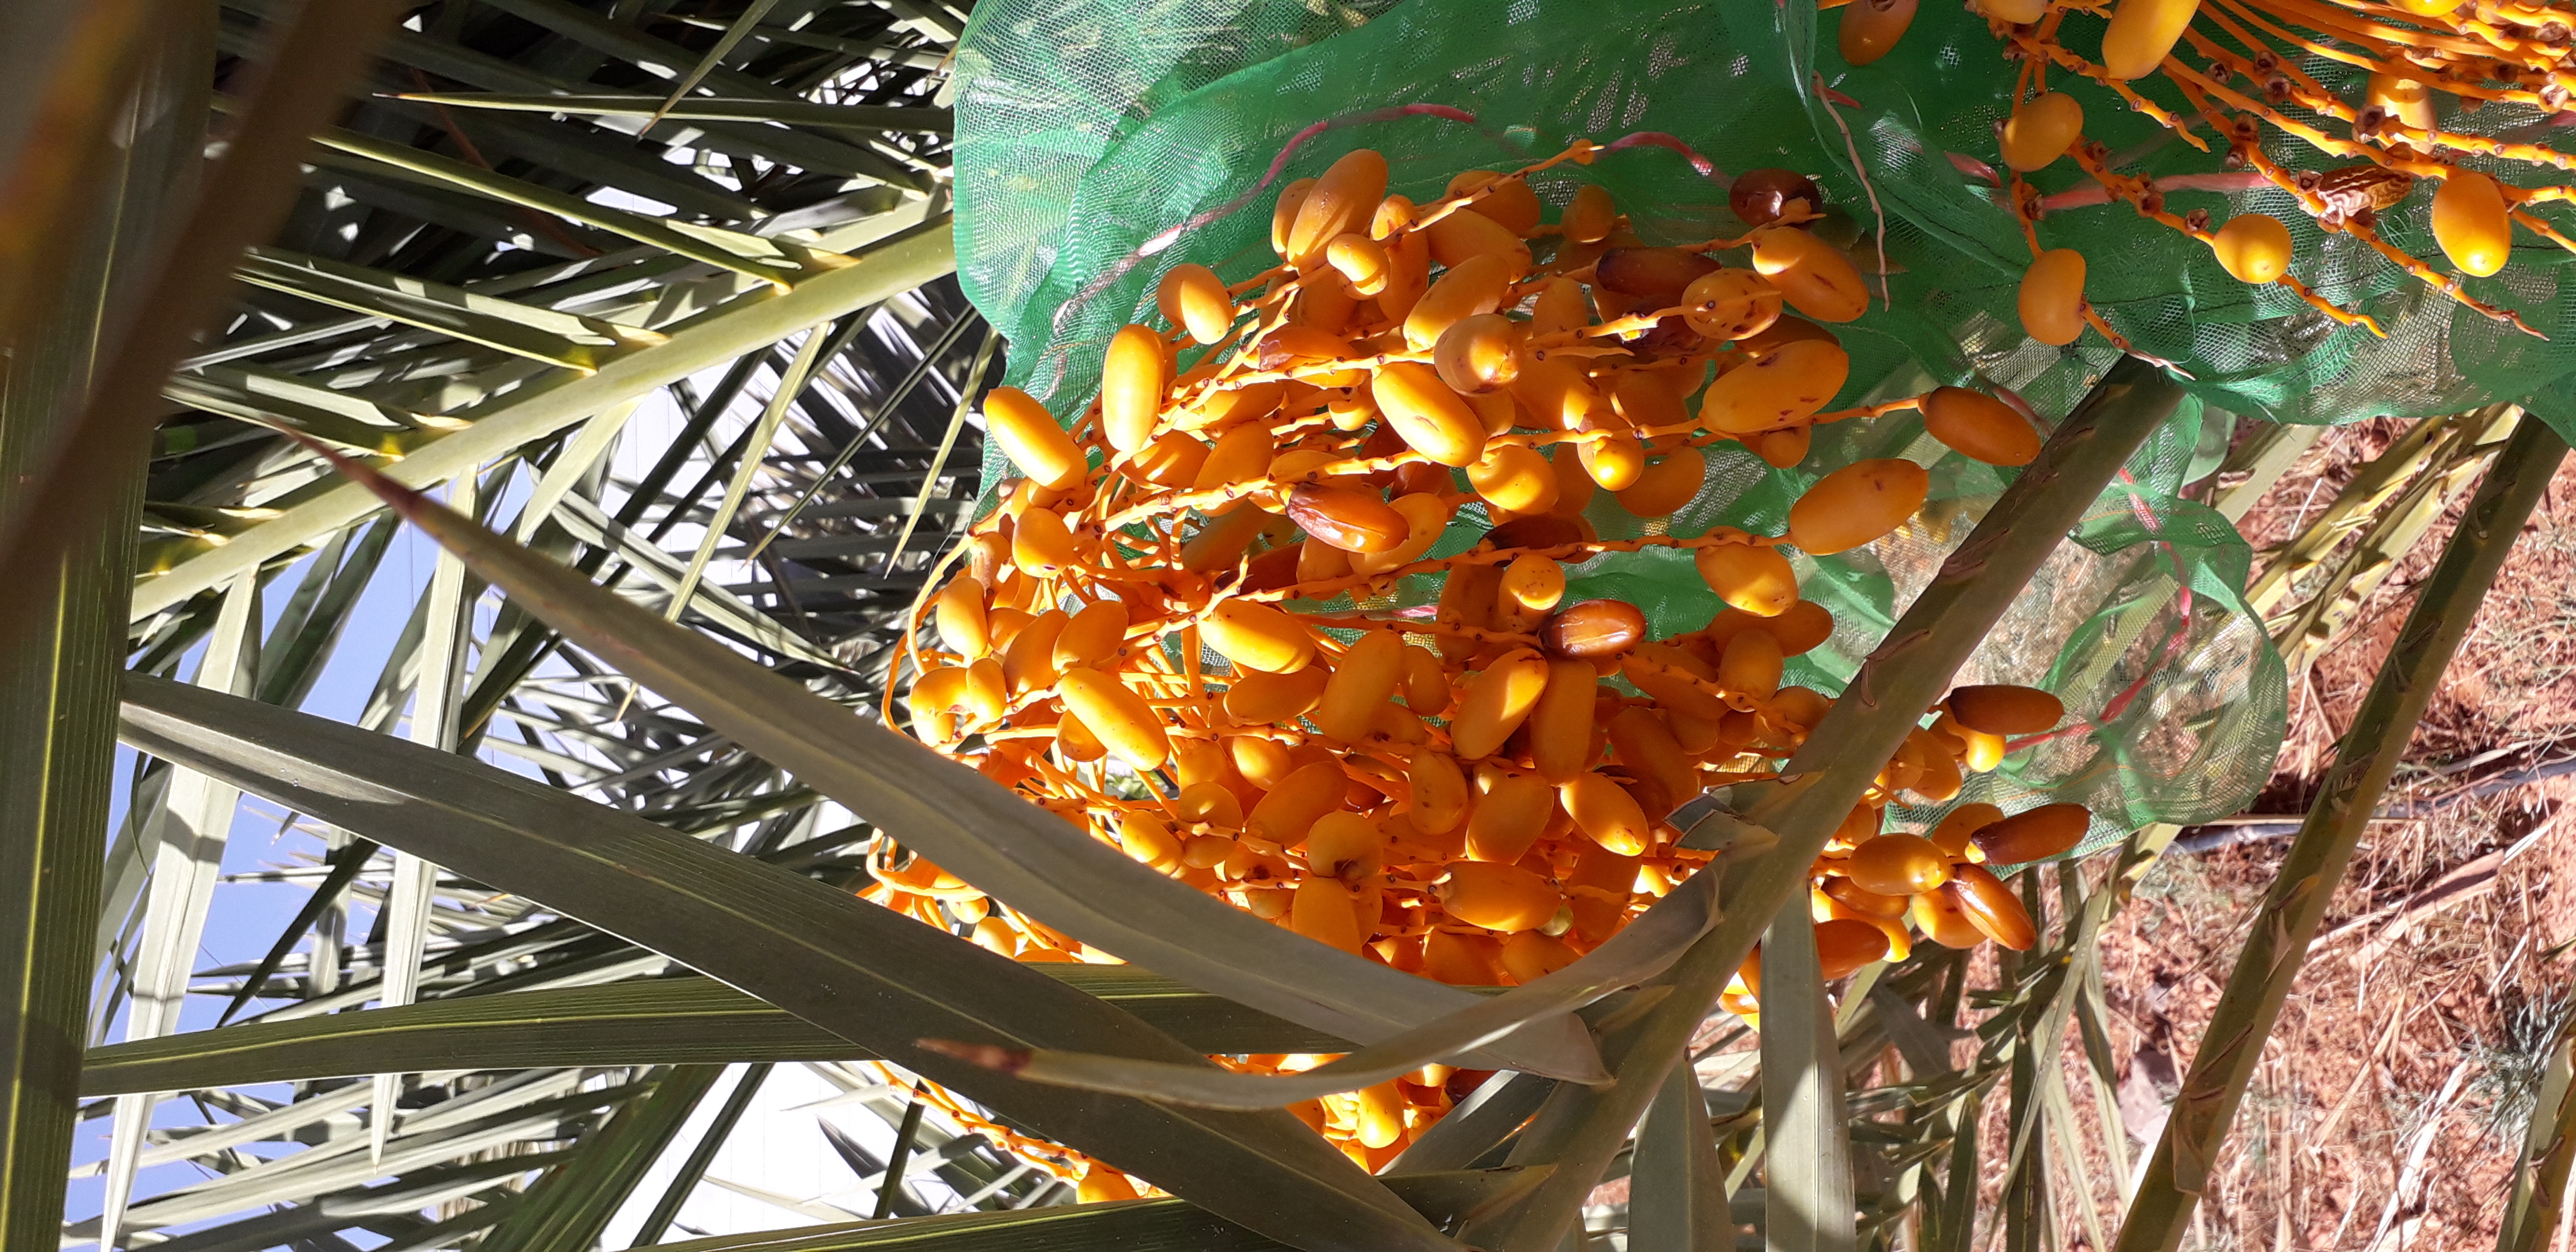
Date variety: kholt